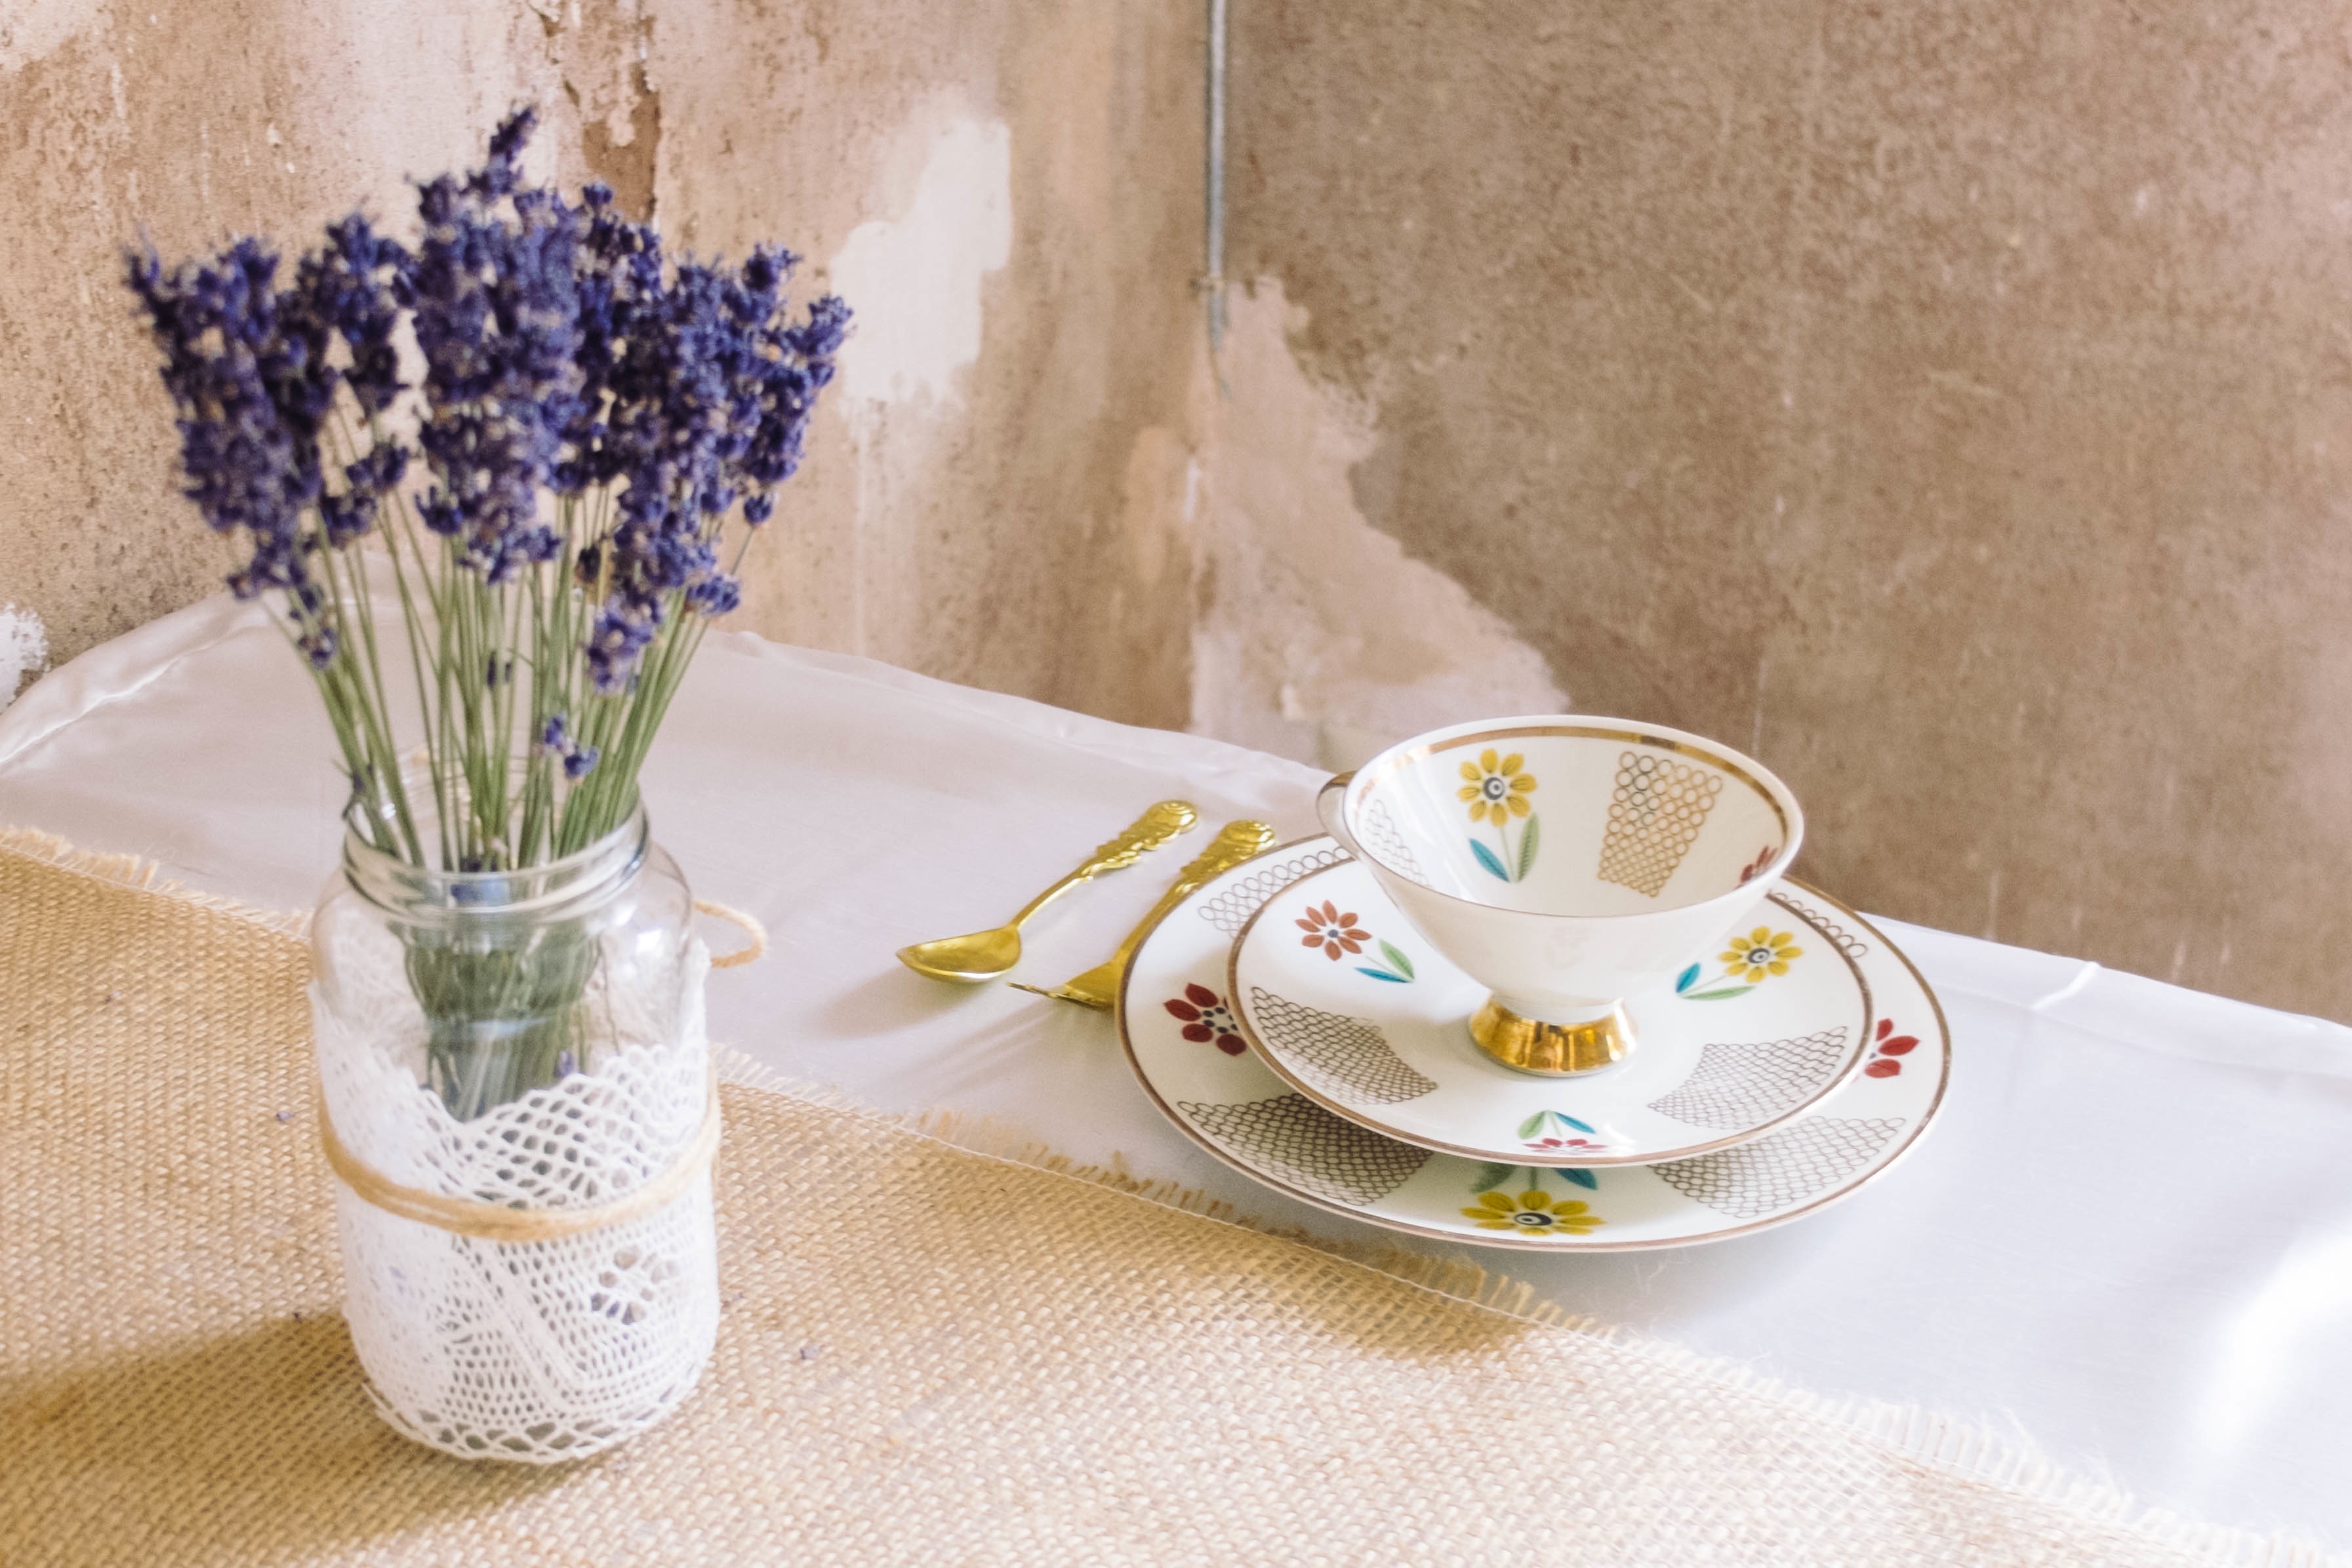
flower, cup, saucer, ceramic, material, porcelain, centrepiece